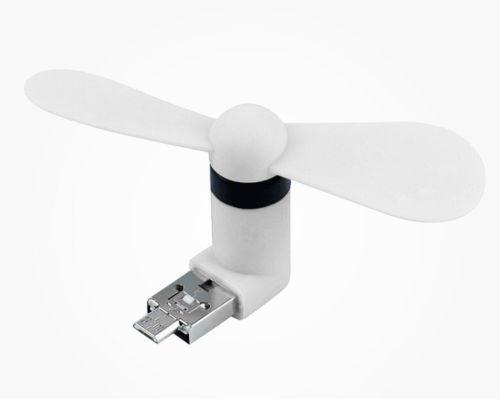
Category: fan